David E. Sanger

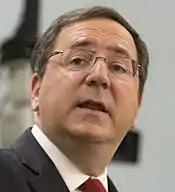
Sanger at the Miller Center, 2011

Sanger is chief Washington correspondent for "The New York Times" and one of the newspaper's senior writers. In a 42-year career at the paper, he has reported from New York, Tokyo, and Washington, specializing in foreign policy, national security, and the politics of globalization.